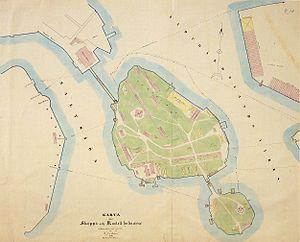
Skeppsholmen est une île de Stockholm en Suède. Elle est reliée par des ponts à Blasieholmen et Kastellholmen. Sa position stratégique sur la mer Baltique à l'entrée de la ville de Stockholm en a traditionnellement fait un lieu privilégié pour l'établissement de bâtiments militaires. De nos jours la présence militaire est très réduite, et Skeppsholmen abrite des musées, dont notamment le musée d'art moderne, mais aussi un musée d'architecture et le musée des antiquités est-asiatiques. Sur la côte sud se trouve l'Af Chapman, un trois-mâts carré reconverti en auberge de jeunesse.